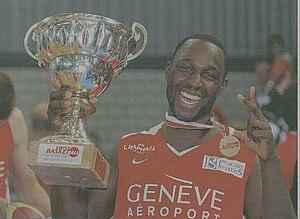
Coupe de Suisse 2014
Steeve Louissaint, né à Yverdon-les-Bains le 11 novembre 1987, est un joueur de basket-ball suisse, d'origine haïtienne.